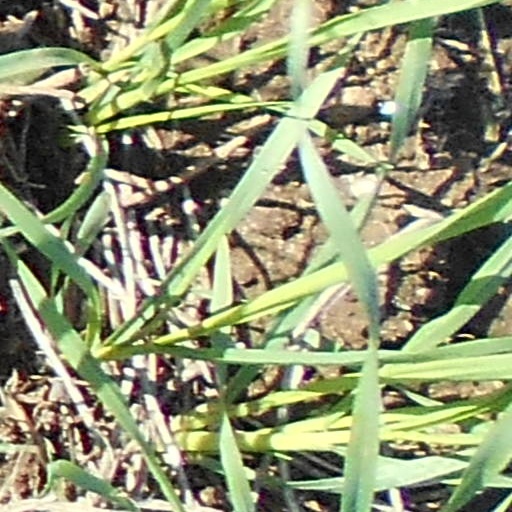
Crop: wheat